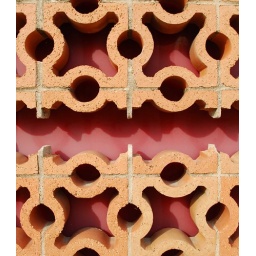
A brick design on the wall of an old building in Fort Worth